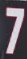
Number: 7